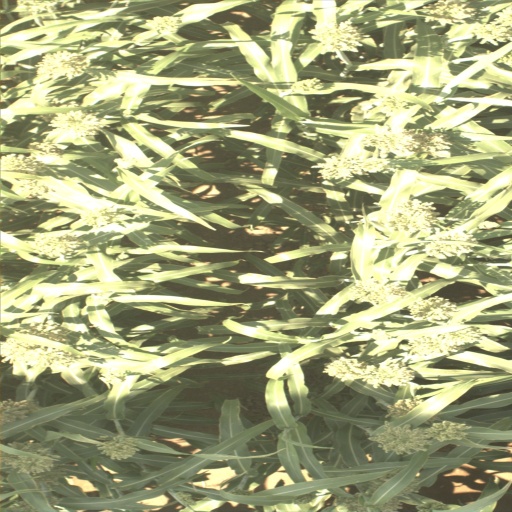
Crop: sorghum